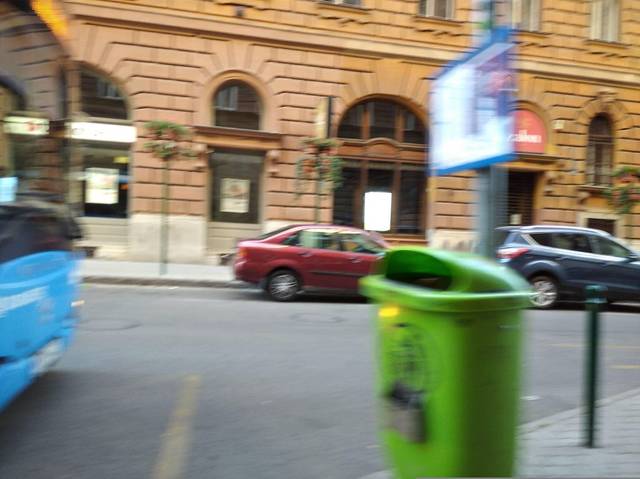
Region: Hungary
Coordinates: 47.512, 19.052